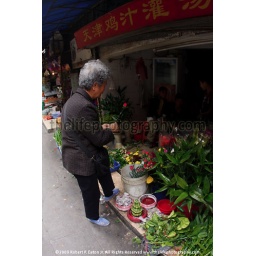
old Woman Buying a rose in local flower store on side streets in China